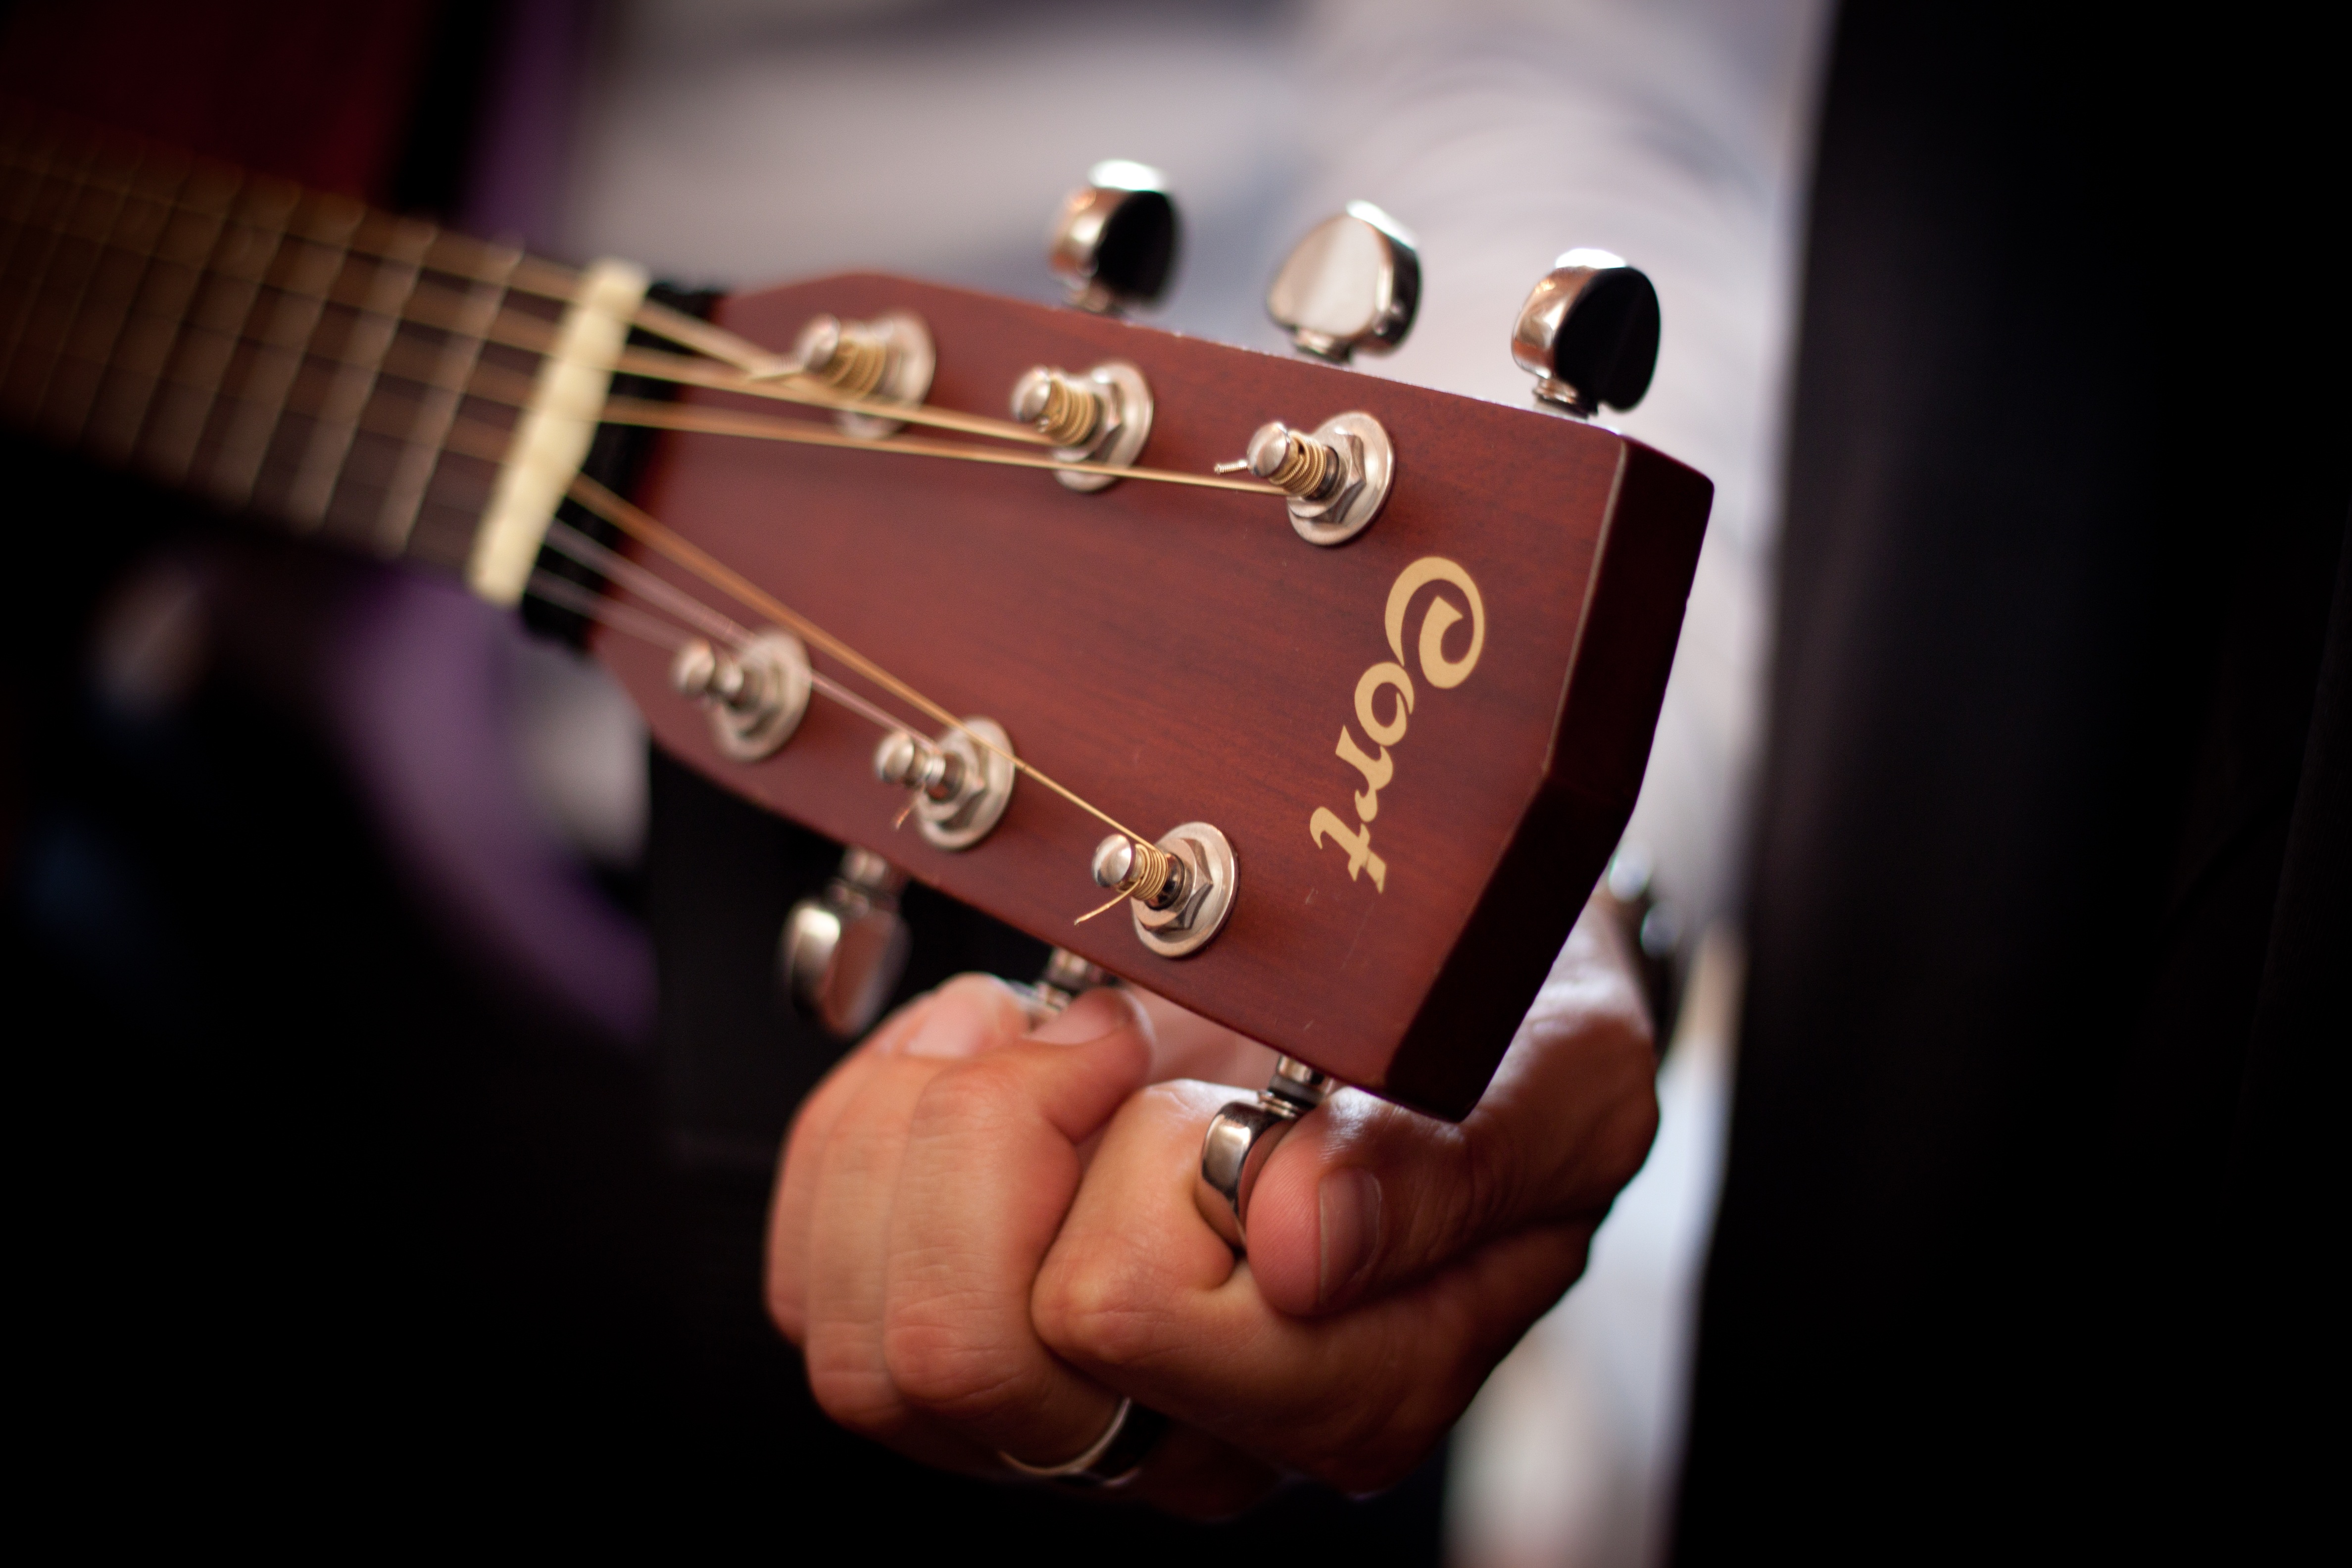
hand, music, photography, guitar, acoustic guitar, musical instrument, close up, guitarist, classical music, string instrument, plucked string instruments